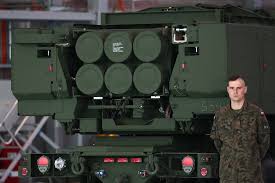
Label: Self Propelled Artillery